Bob McAdoo

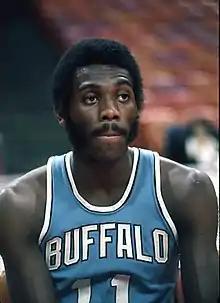
McAdoo with the Buffalo Braves in 1973

Robert Allen McAdoo Jr. (born September 25, 1951) is an American former professional basketball player and coach. He played 14 seasons in the National Basketball Association (NBA), where he was a five-time NBA All-Star and named the NBA Most Valuable Player (MVP) in 1975. He won two NBA championships with the Los Angeles Lakers during their Showtime era in the 1980s. In 2000, McAdoo was inducted into the Naismith Basketball Hall of Fame. He was named to the NBA 75th Anniversary Team in 2021.